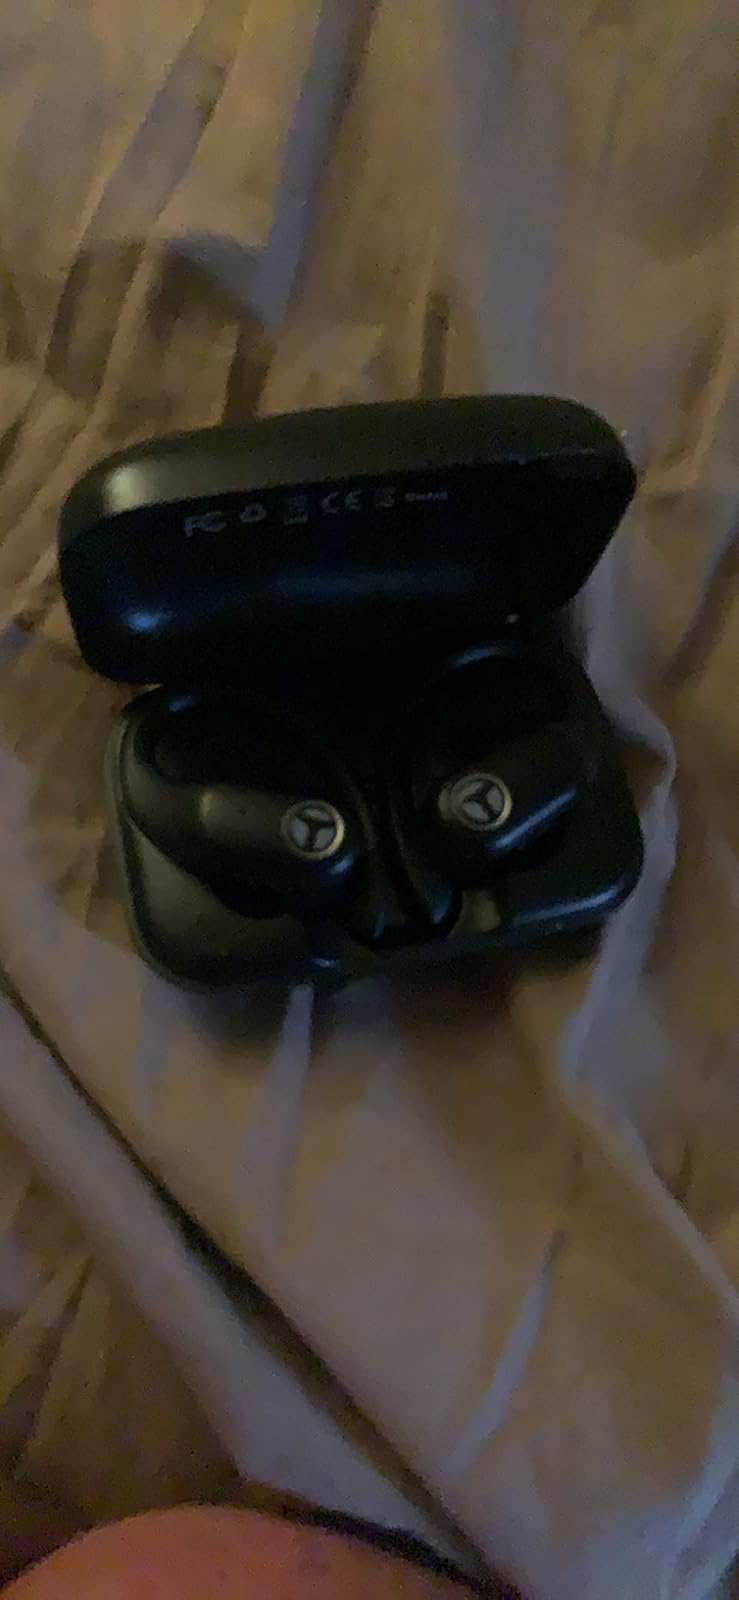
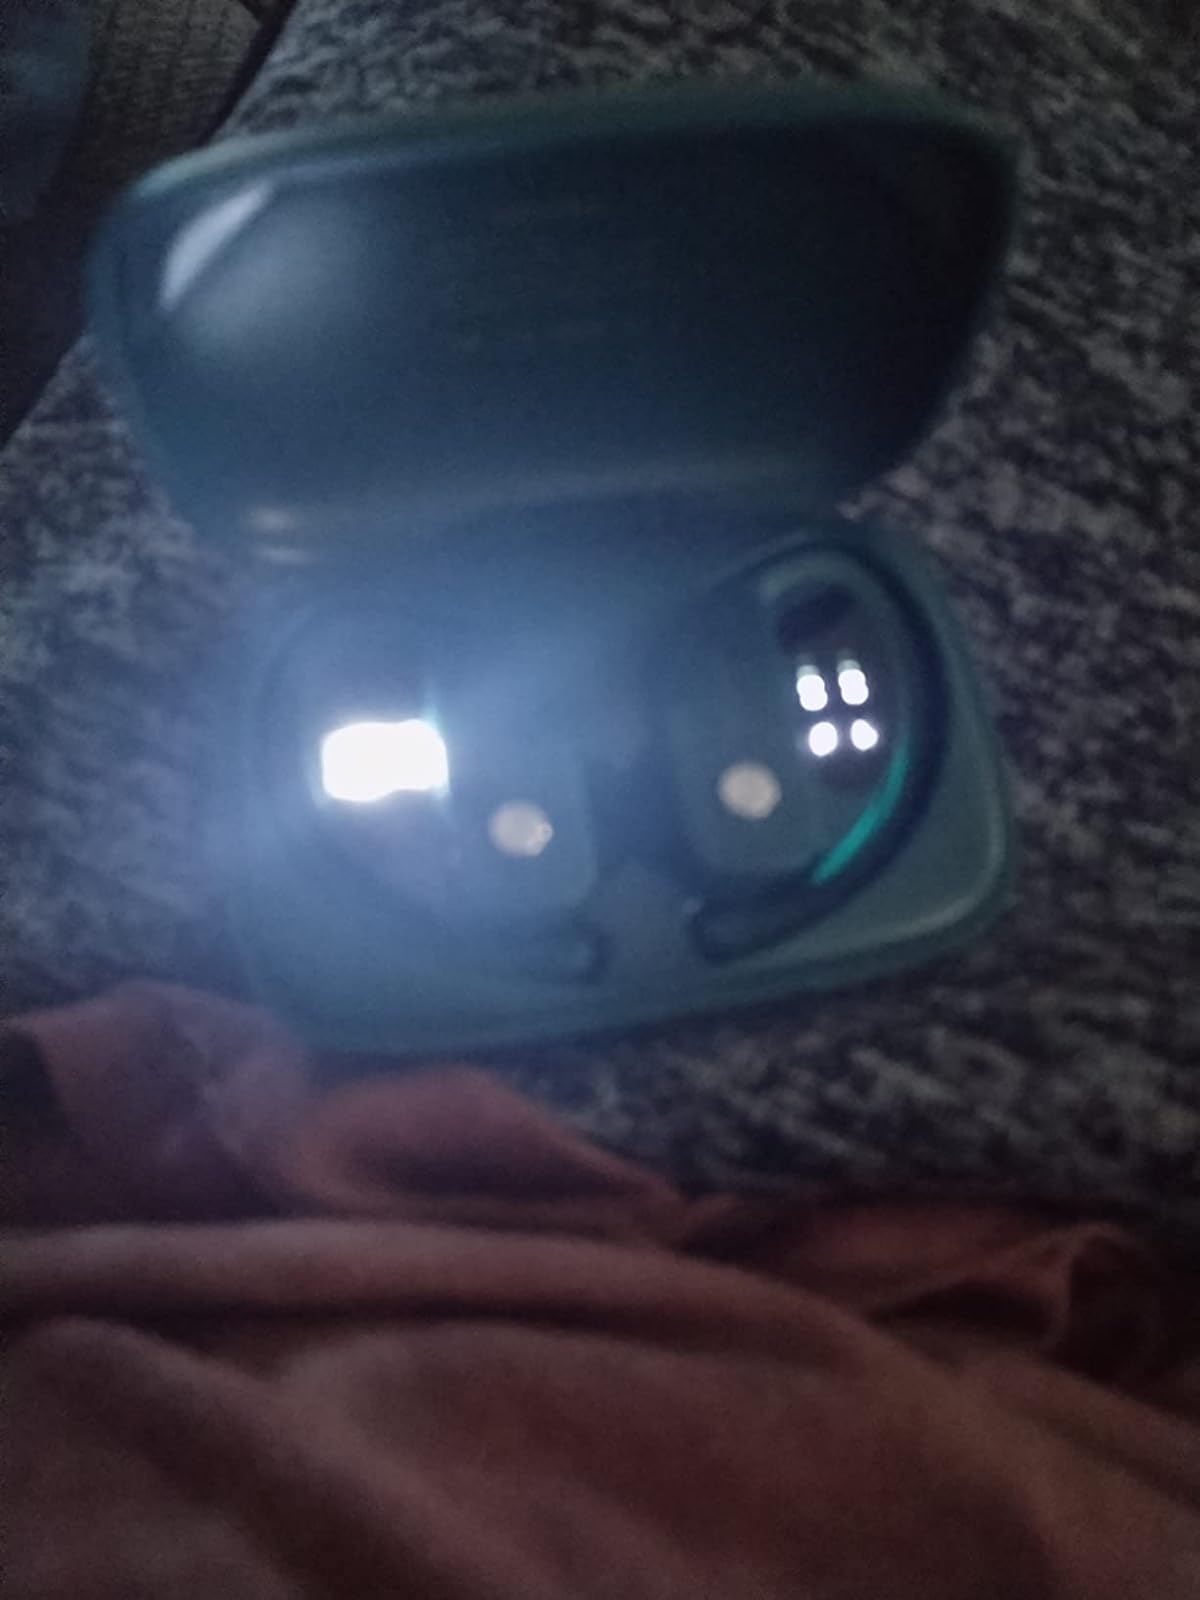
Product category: earbuds
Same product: no